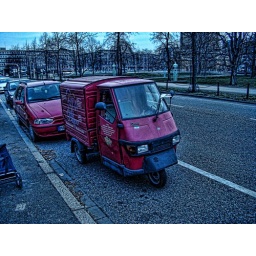
Little trike by the Mannheim water tower